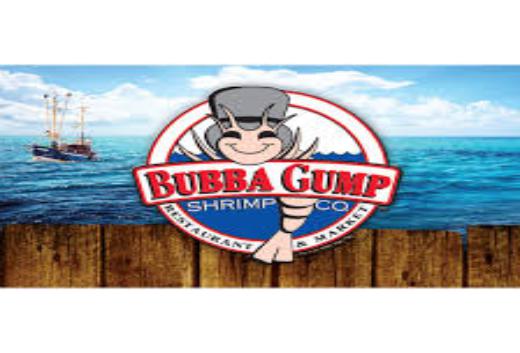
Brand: Bubba Gump Shrimp Company
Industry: Food